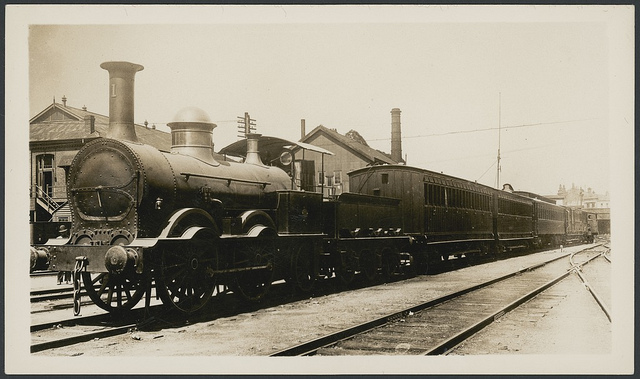
user: Given an image and a question. Answer the question in a short answer. Question: When did the first one of these go into production? Short Answer:
assistant: 1804